Via Mizner

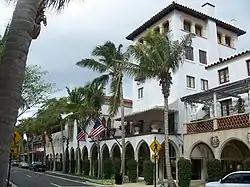

The Via Mizner is a historic site in Palm Beach, Florida. It is located at 337–339 Worth Avenue. On April 1, 1993, it was added to the U.S. National Register of Historic Places.